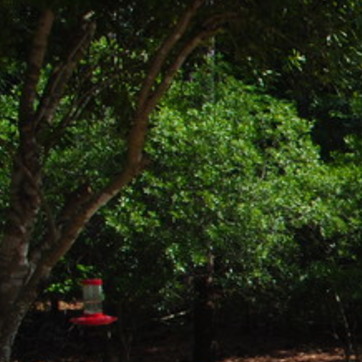
Material: foliage